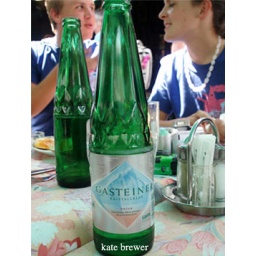
Water in a glass bottle